COVID-19 pandemic in Tajikistan

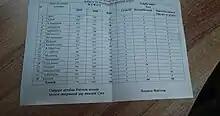
Sughd Civil Registry Office death report for the first half year of 2020

On July 15, during a press conference at the Sughd Civil Registry Office, it was reported that over the first six months of 2020 203 people had died of pneumonia, 109 people had died of heart disease and other types of lung diseases in the region. At the same time, it was noted that "none of the medical records listed COVID-19 as the cause of death."